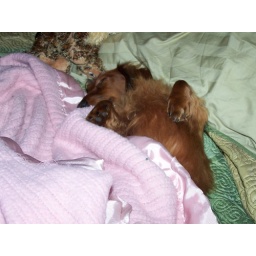
Buddy sleeping in our bed